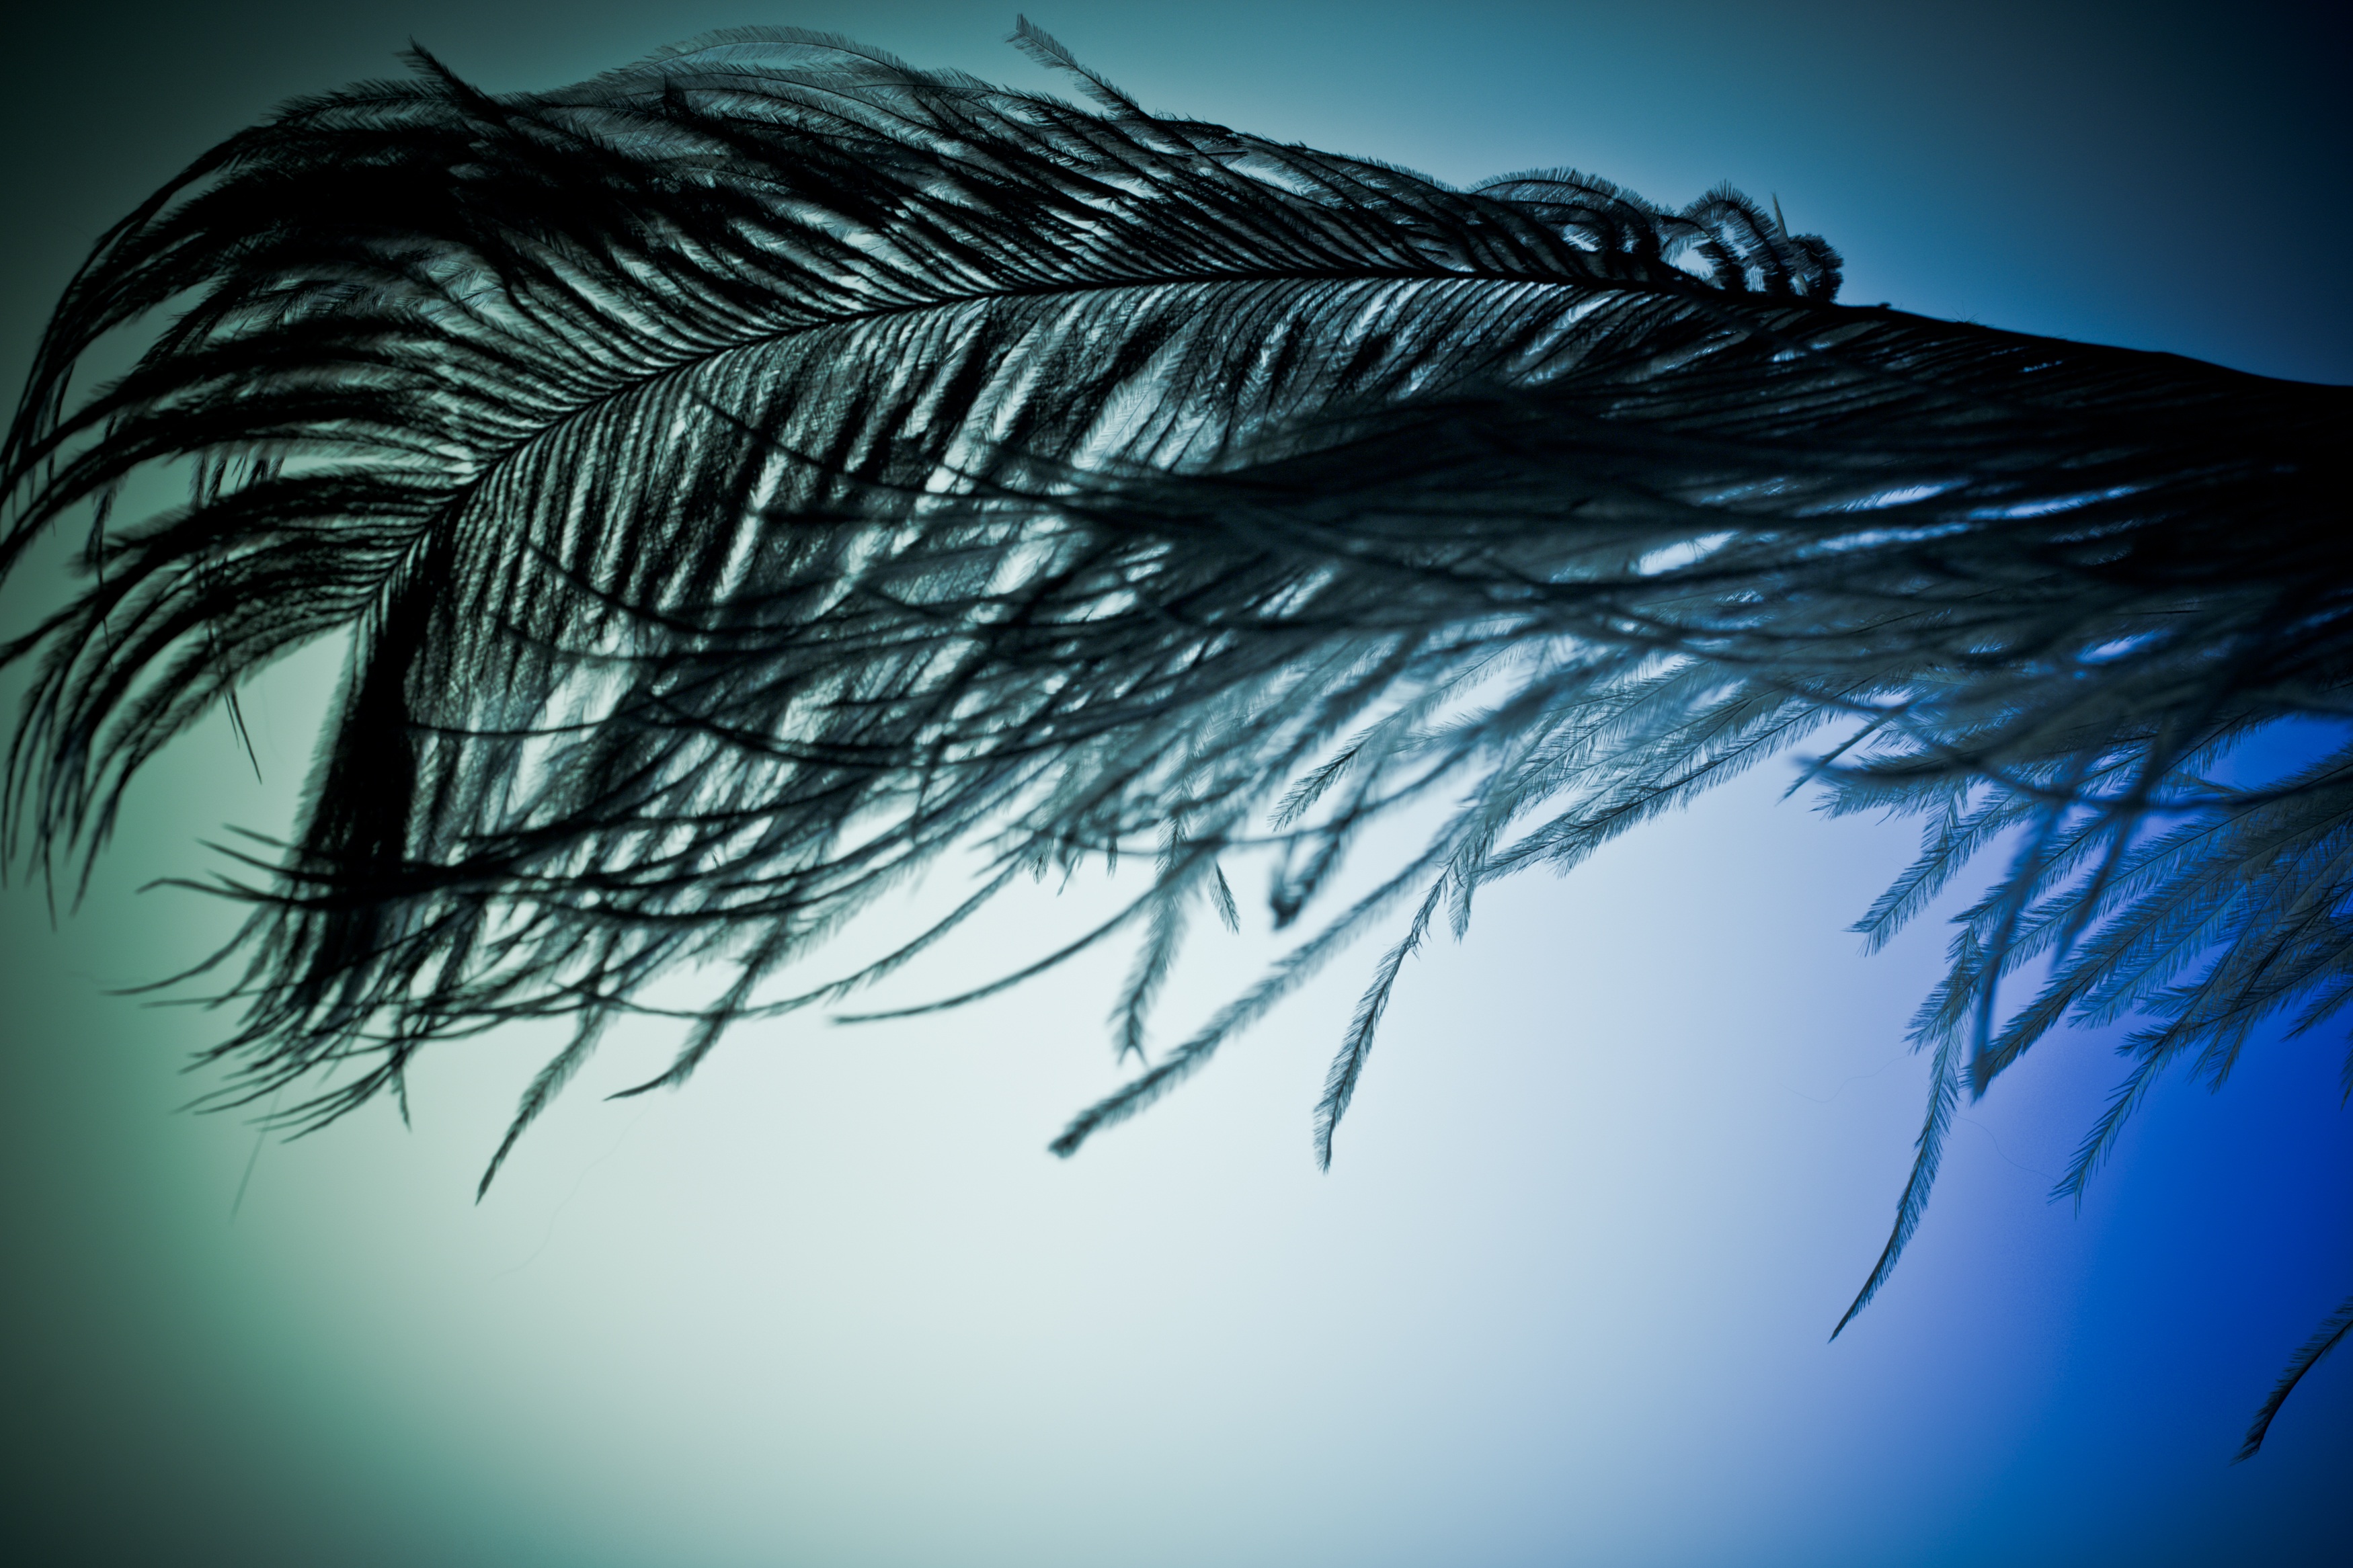
branch, bird, wing, sky, sunlight, leaf, wave, wind, line, spring, reflection, darkness, blue, monochrome, close, plumage, tender, strauss, spring dress, airy, bird feather, ease, strauss spring, computer wallpaper